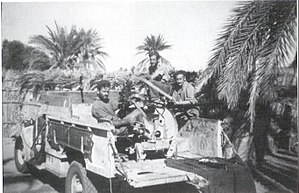
Long Range Desert Group / Etablering og udstyr / Våben / Eksempler på erobrede våben
Breda 20 mm Modello 35 monteret bag i en "kanonlastbil", fra "T 2 Patrol". Sidefjælene er blev ændret, så kanonen kan drejes 180 grader. Personerne på billeder er: skytte Cyril A Dornbush MM, A. G. Ferguson (centrum) og K. Kelly. LRDG personel barberede sig ikke, når de var på patrulje, og sparede derved på vandet. Kufra Oasen, 1942.[16]
Long Range Desert Group var en britisk militærenhed i 2. Verdenskrig. Enheden blev etableret i Ægypten, efter at Italien havde erklæret Storbritannien krig i juni 1940. Enheden blev grundlagt af major Ralph A. Bagnold med hjælp fra kaptajnerne Patrick Clayton og William Shaw. Enheden var underlagt den daværende britiske øverstkommanderende i Mellemøsten general Archibald Wavell. Gruppen specialiserede sig i mekaniseret recognoscering, indsamling af efterretninger og i at finde vej i ørkenen. Gruppen blev nedlagt ved krigens slutning. LRDG fik øgenavnet Mosquito Army af Wavell. Soldater fra Special Air Service kaldte den for Libyan Desert Taxi Service.